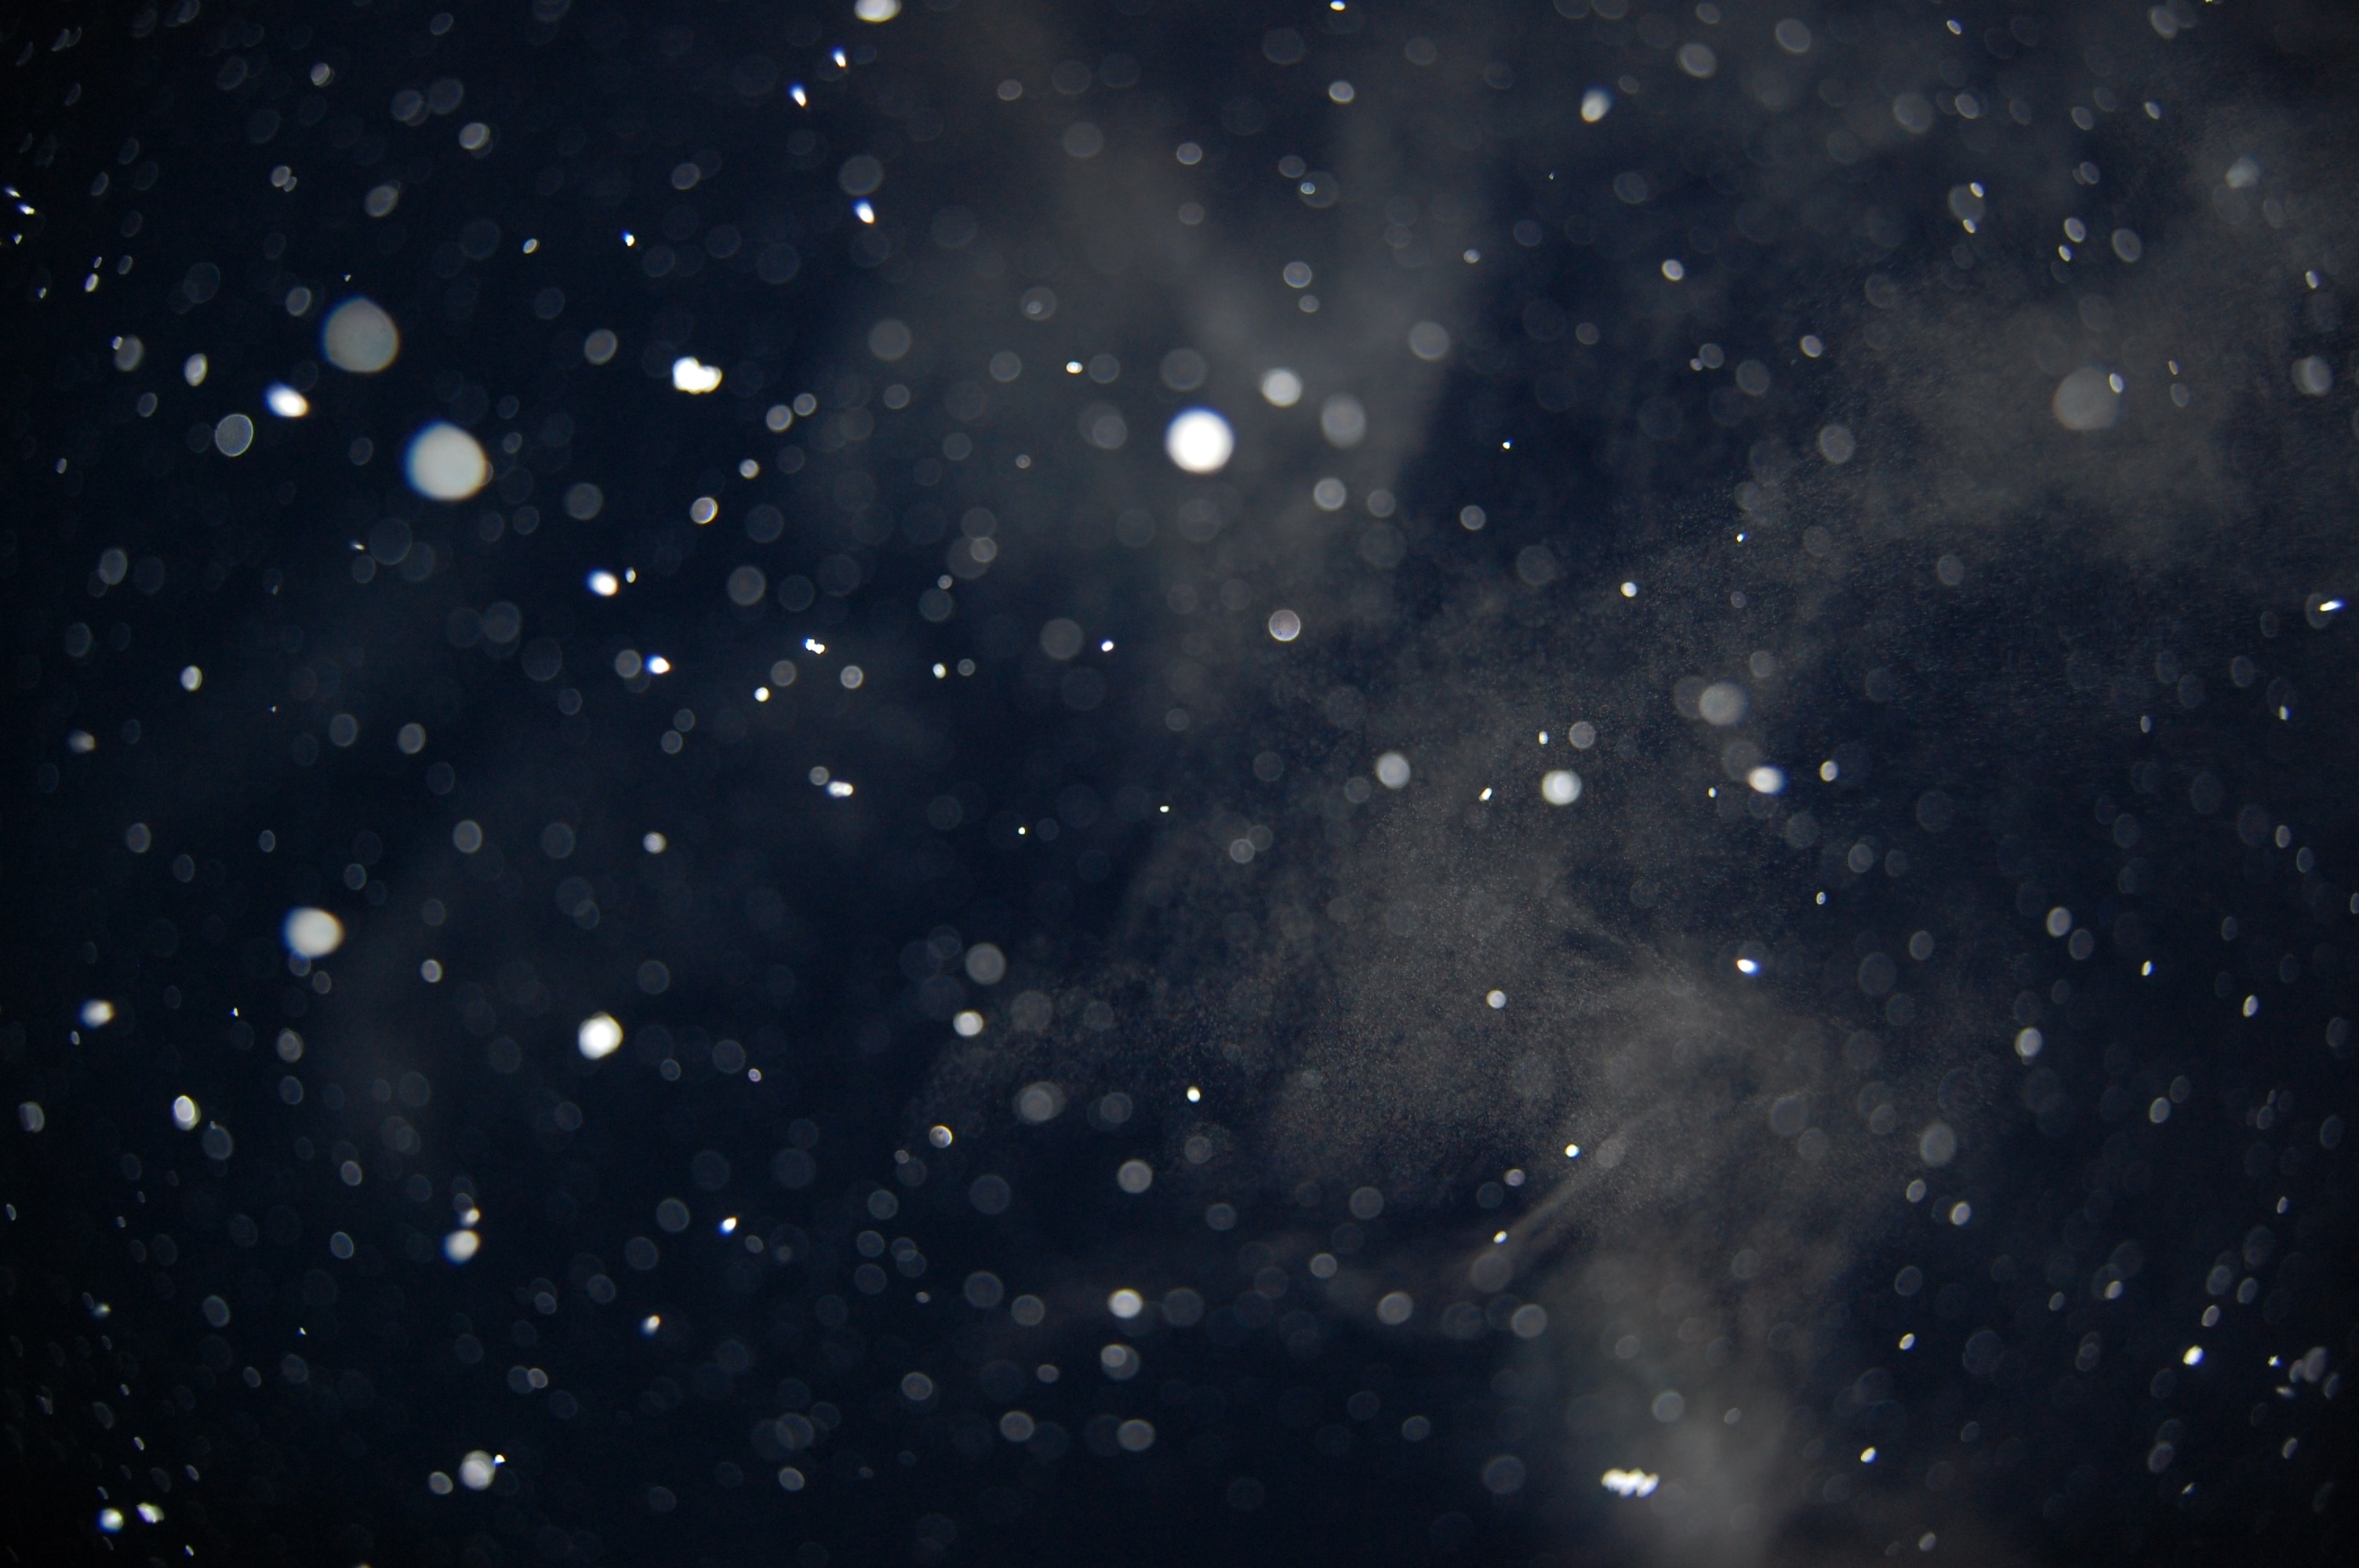
sky, star, atmosphere, weather, nebula, outer space, astronomy, astronomical object